Volvo FL

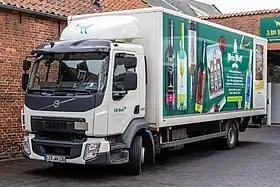
Volvo FL Second Generation (Facelift)

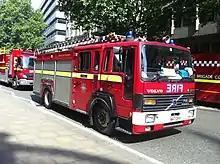
1995 Volvo FL double cab fire engine of the London Fire Brigade

The Volvo FL is a series of trucks manufactured by Volvo Trucks. It was introduced in 1985 and has remained in production ever since, in a variety of different models of different weight ratings. It has been used in a variety of different roles aside from a truck, including as a fire engine.